Whitingham Village Historic District

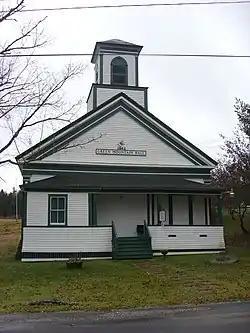
Green Mountain Hall

The Whitingham Village Historic District encompasses much of the current village center of Whitingham, Vermont. It was developed mainly in the second half of the 19th century around industries powered by local water sources, and includes well-preserved architecture from that period. It was listed on the National Register of Historic Places in 2006.